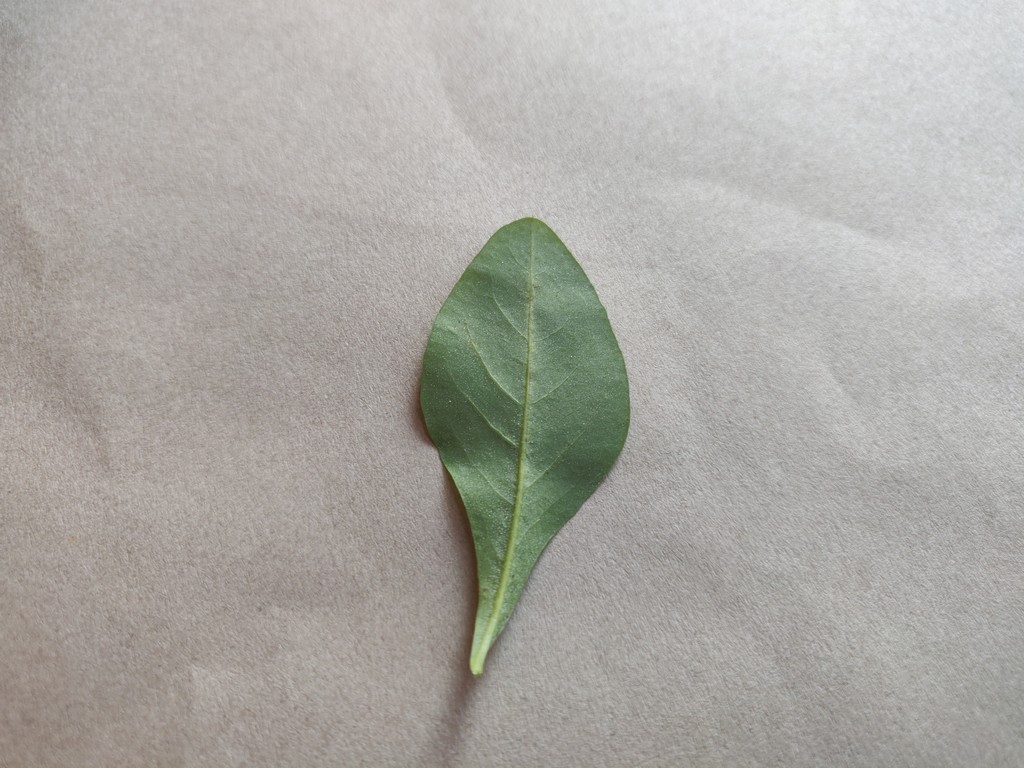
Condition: Healthy
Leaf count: single
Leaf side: back